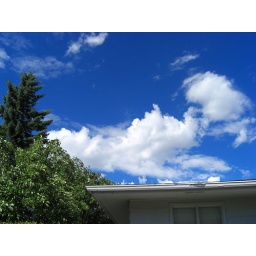
Random images taken over the weekend, some are really random others are a little more logical. Just some clouds in the sky